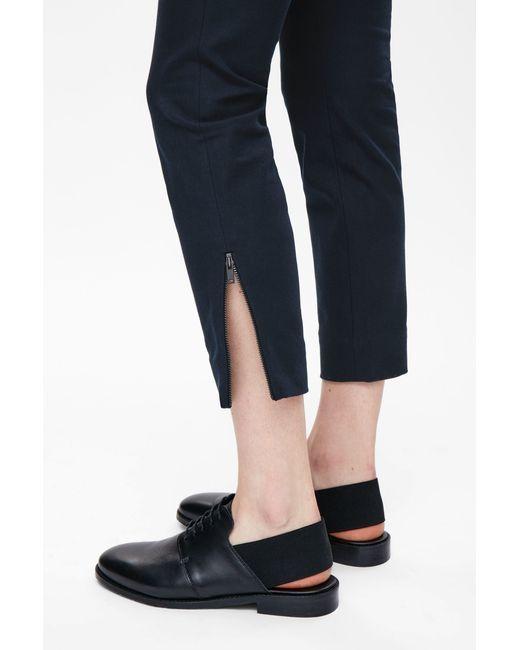
KUSCHELIGE HOSE in schwarzer Farbe für Jungen